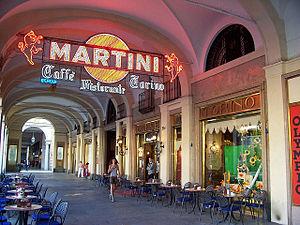
Siège social de Martini, Piazza San Carlo, Turin
Martini est une marque de vermouth italien, nommé d'après la distillerie Martini & Rossi à Turin, fondée en 1863 par Alessandro Martini, Luigi Rossi et Teofilo Sola.